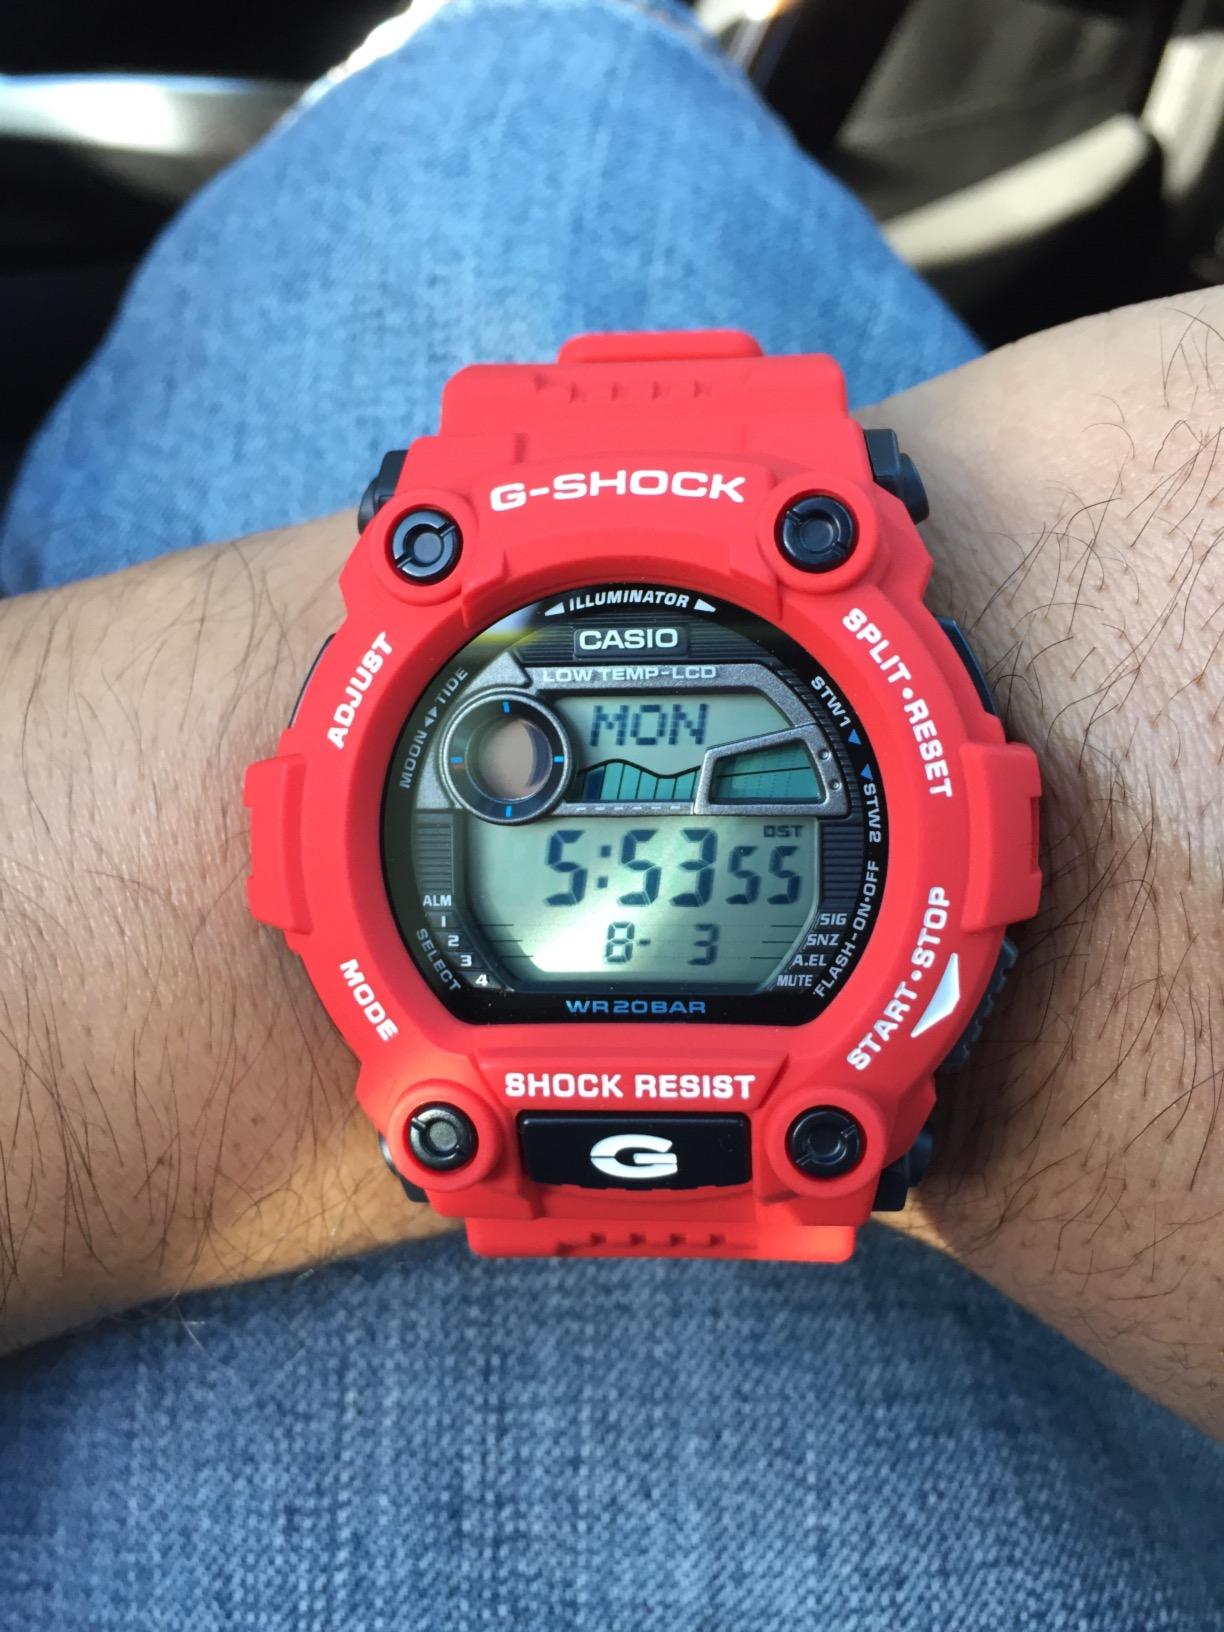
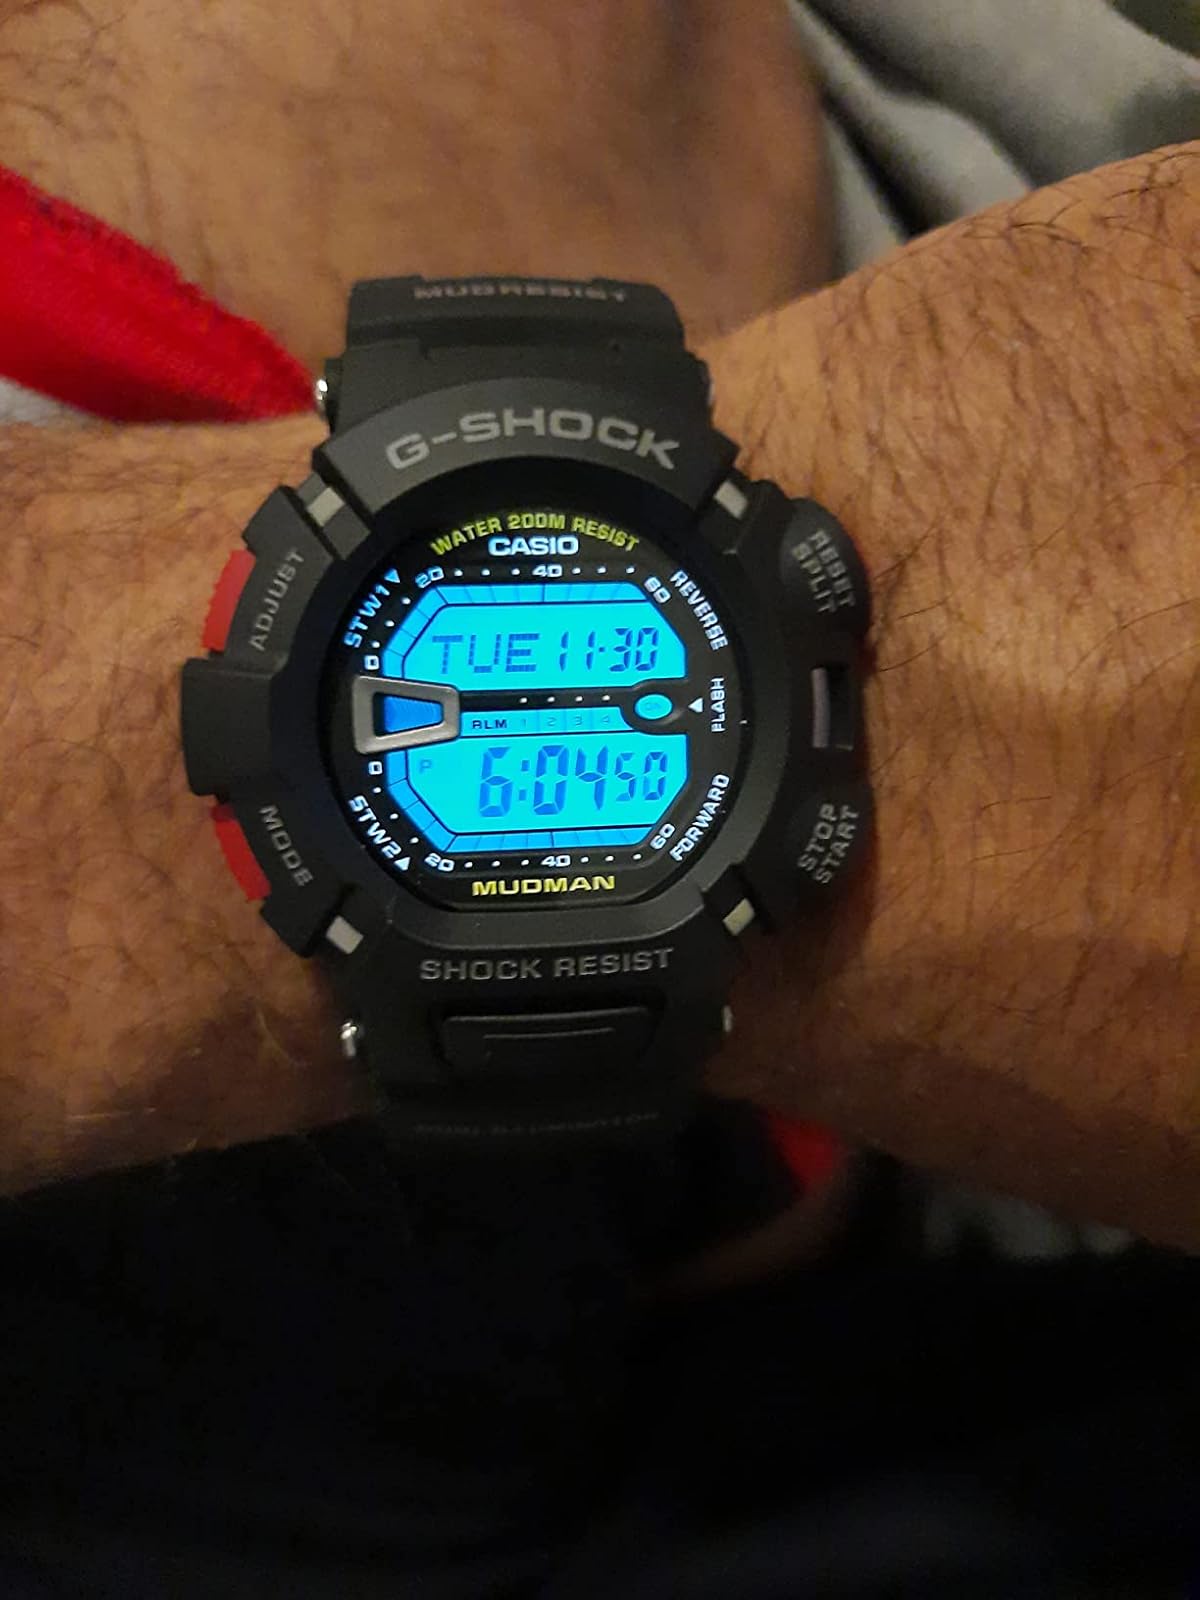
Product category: accessories_watch
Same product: no